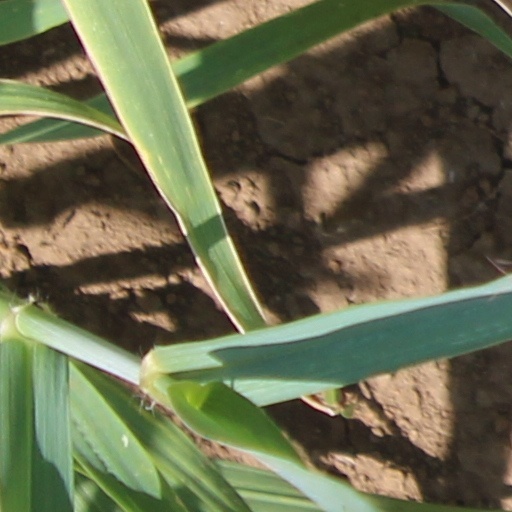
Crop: wheat